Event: Nepal Earthquake
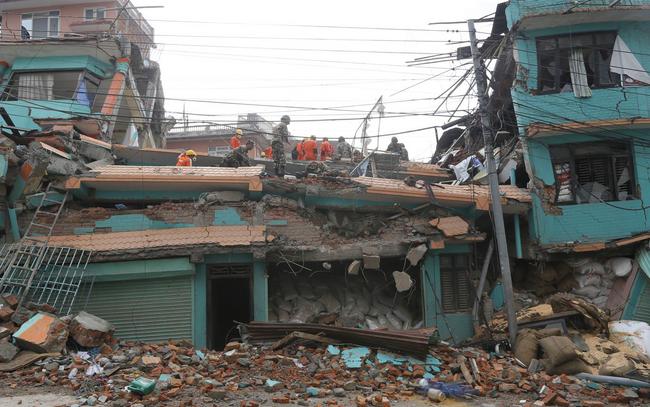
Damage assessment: damage